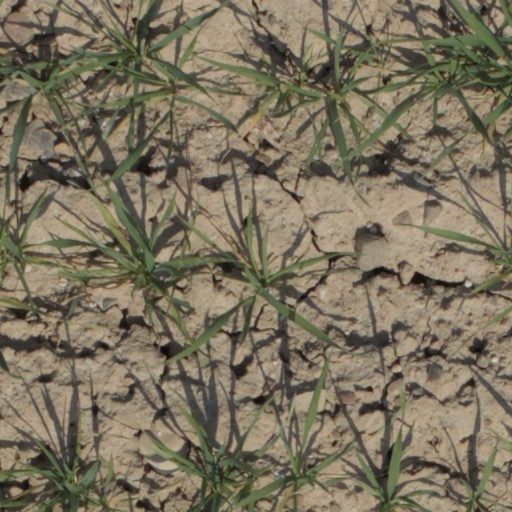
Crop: wheat